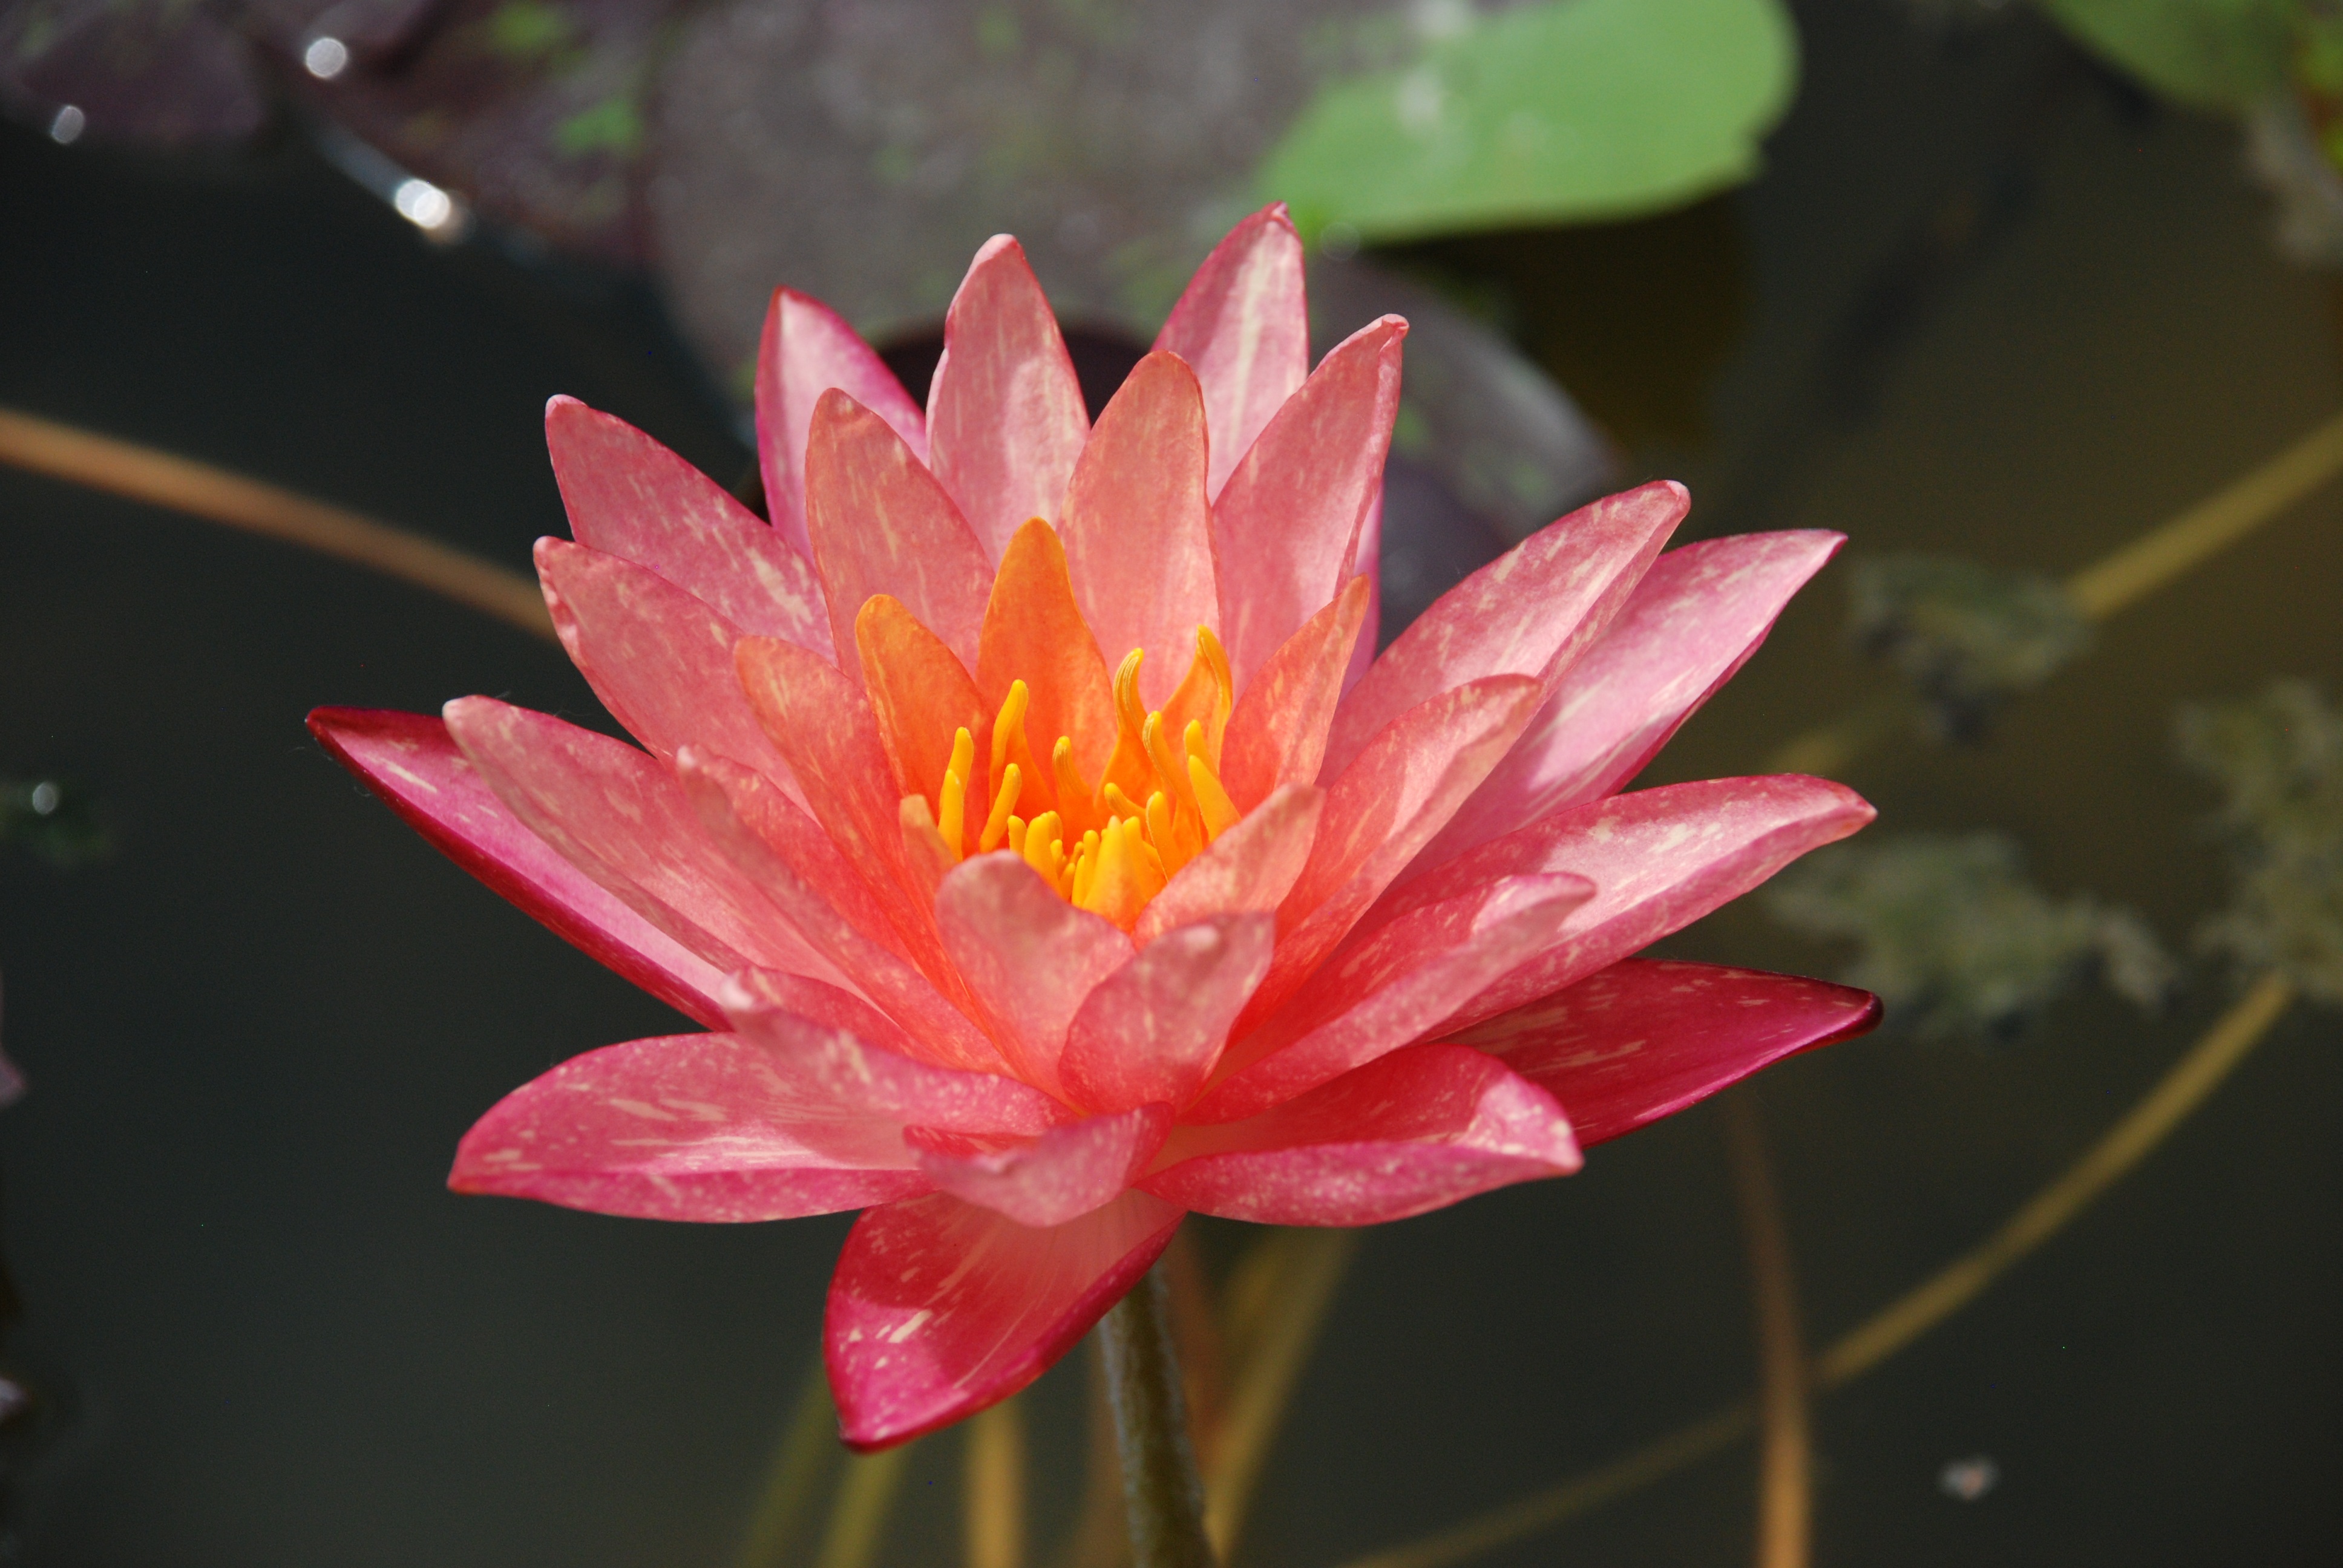
water, nature, blossom, cactus, plant, photography, leaf, flower, petal, pond, red, botany, garden, pink, aquatic plant, flora, water lily, flowers, close up, lily, nymphaea, pink flower, macro photography, flowering plant, land plant